2003 invasion of Iraq

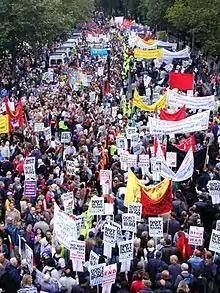
Anti war protest in London, 2002

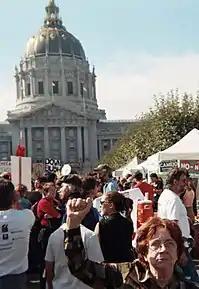
60,000–200,000 protesters of various ages demonstrated in San Francisco, 15 February 2003

In the 2003 State of the Union address, President Bush said "we know that Iraq, in the late 1990s, had several mobile biological weapons labs". On 5 February 2003, U.S. Secretary of State Colin Powell addressed the United Nations General Assembly, continuing U.S. efforts to gain UN authorization for an invasion. His presentation to the UN Security Council contained a computer-generated image of a "mobile biological weapons laboratory". However, this information was based on claims of Rafid Ahmed Alwan al-Janabi, codenamed "Curveball", an Iraqi emigrant living in Germany who later admitted that his claims had been false.